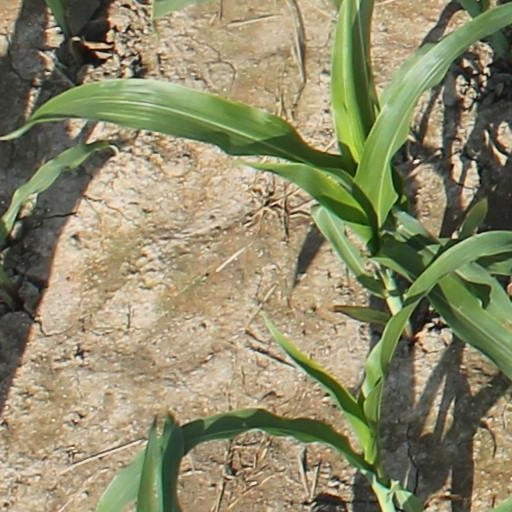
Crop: maize; corn